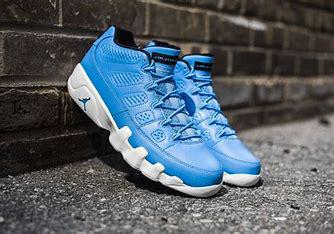
Brand: Jordan
Model: 9 Retro